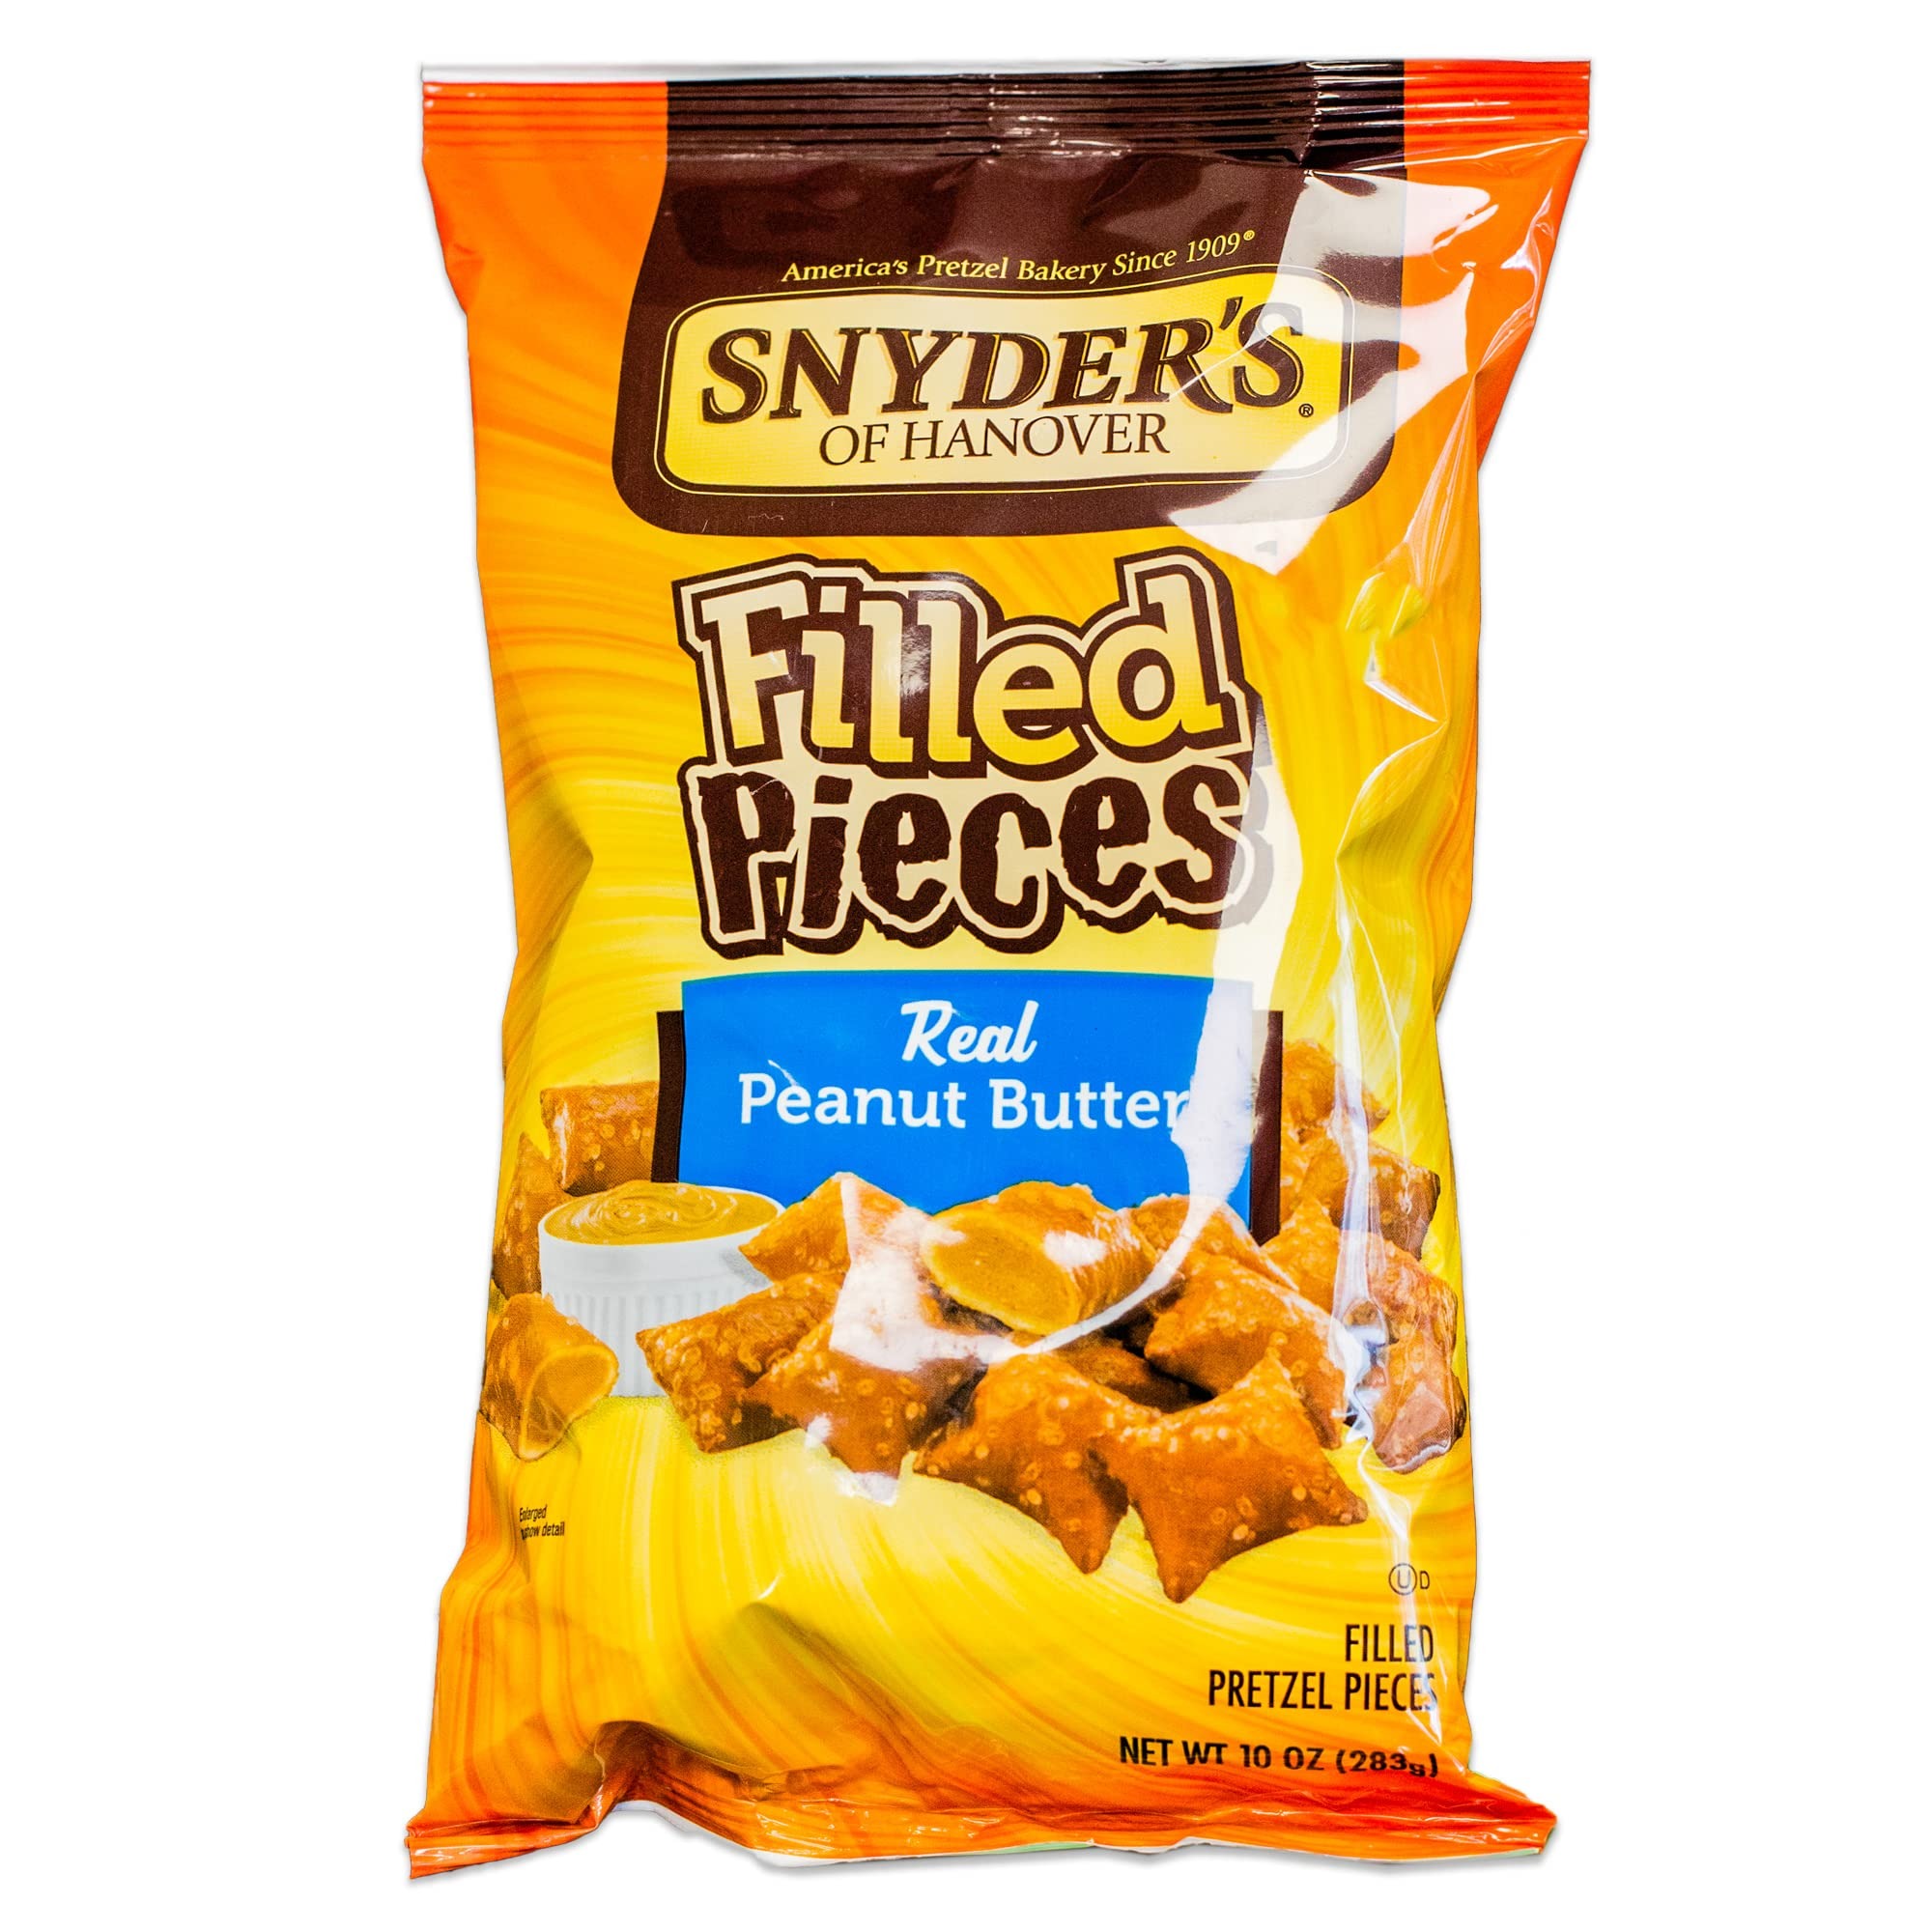
Item Name: Snyder's Peanut Butter Filled Pretzel Pieces - Crunchy, Creamy Real Peanut Butter - 1, 10oz bag
Bullet Point 1: REAL PEANUT BUTTER - Enjoy the taste of authentic, super creamy peanut butter inside every bite of perfectly backed pretzel bites!
Bullet Point 2: FLAVOR ALL DAY - These peanut butter bites are brilliantly bursting with intense flavor and delicious crunch for the perfect snack.
Bullet Point 3: THE HEALTHIER CHOICE - Rest easy with 0g trans fat, no MSG, and a whopping 5 grams of protein per serving.
Bullet Point 4: BAKING SINCE 1909 - Snyder's of Hanover has been America's Pretzel Bakery since 1909 and our pretzels offer you that delicious crunch and burst of flavor in every bite!
Bullet Point 5: FAMILY, OFFICE, PARTY - Delight your family or co-workers with this awesome pretzel variety. Chip connoisseurs will appreciate the selection.
Product Description: <b>Snyder's Peanut Butter Filled Pretzel Pieces - Crunchy, Creamy Real Peanut Butter - 1, 10oz bag<b> <br><br> Delicious Snyder's of Hanover real creamy Peanut Butter filled pretzel pieces are flavorful pretzels perfectly filled with real creamy peanut butter. The taste is pure perfection! They are bursting with intense flavor and delicious crunch for the perfect snack. <br><br> And they're a baked alternative to potato chips with 0g trans fat, no MSG, and 5 grams of protein. You'll love these crunchy pretzel pieces as a lunch, snack or school snack! <br><br> Snyder's of Hanover has been America's Pretzel Bakery since 1909 and our pretzels give you that delicious crunch for the perfect snack! Non-GMO project verified and made in a facility that does not process peanuts, Snyder's of Hanover pretzels are made from authentic wholesome ingredients, kneaded, and oven-baked to seal in all the flavor. <br><br> Snyder's of Hanover pretzels have been shared across tables, across generations and across the country, making us America's favorite pretzel brand.
Value: 10.0
Unit: Ounce

Price: 12.99